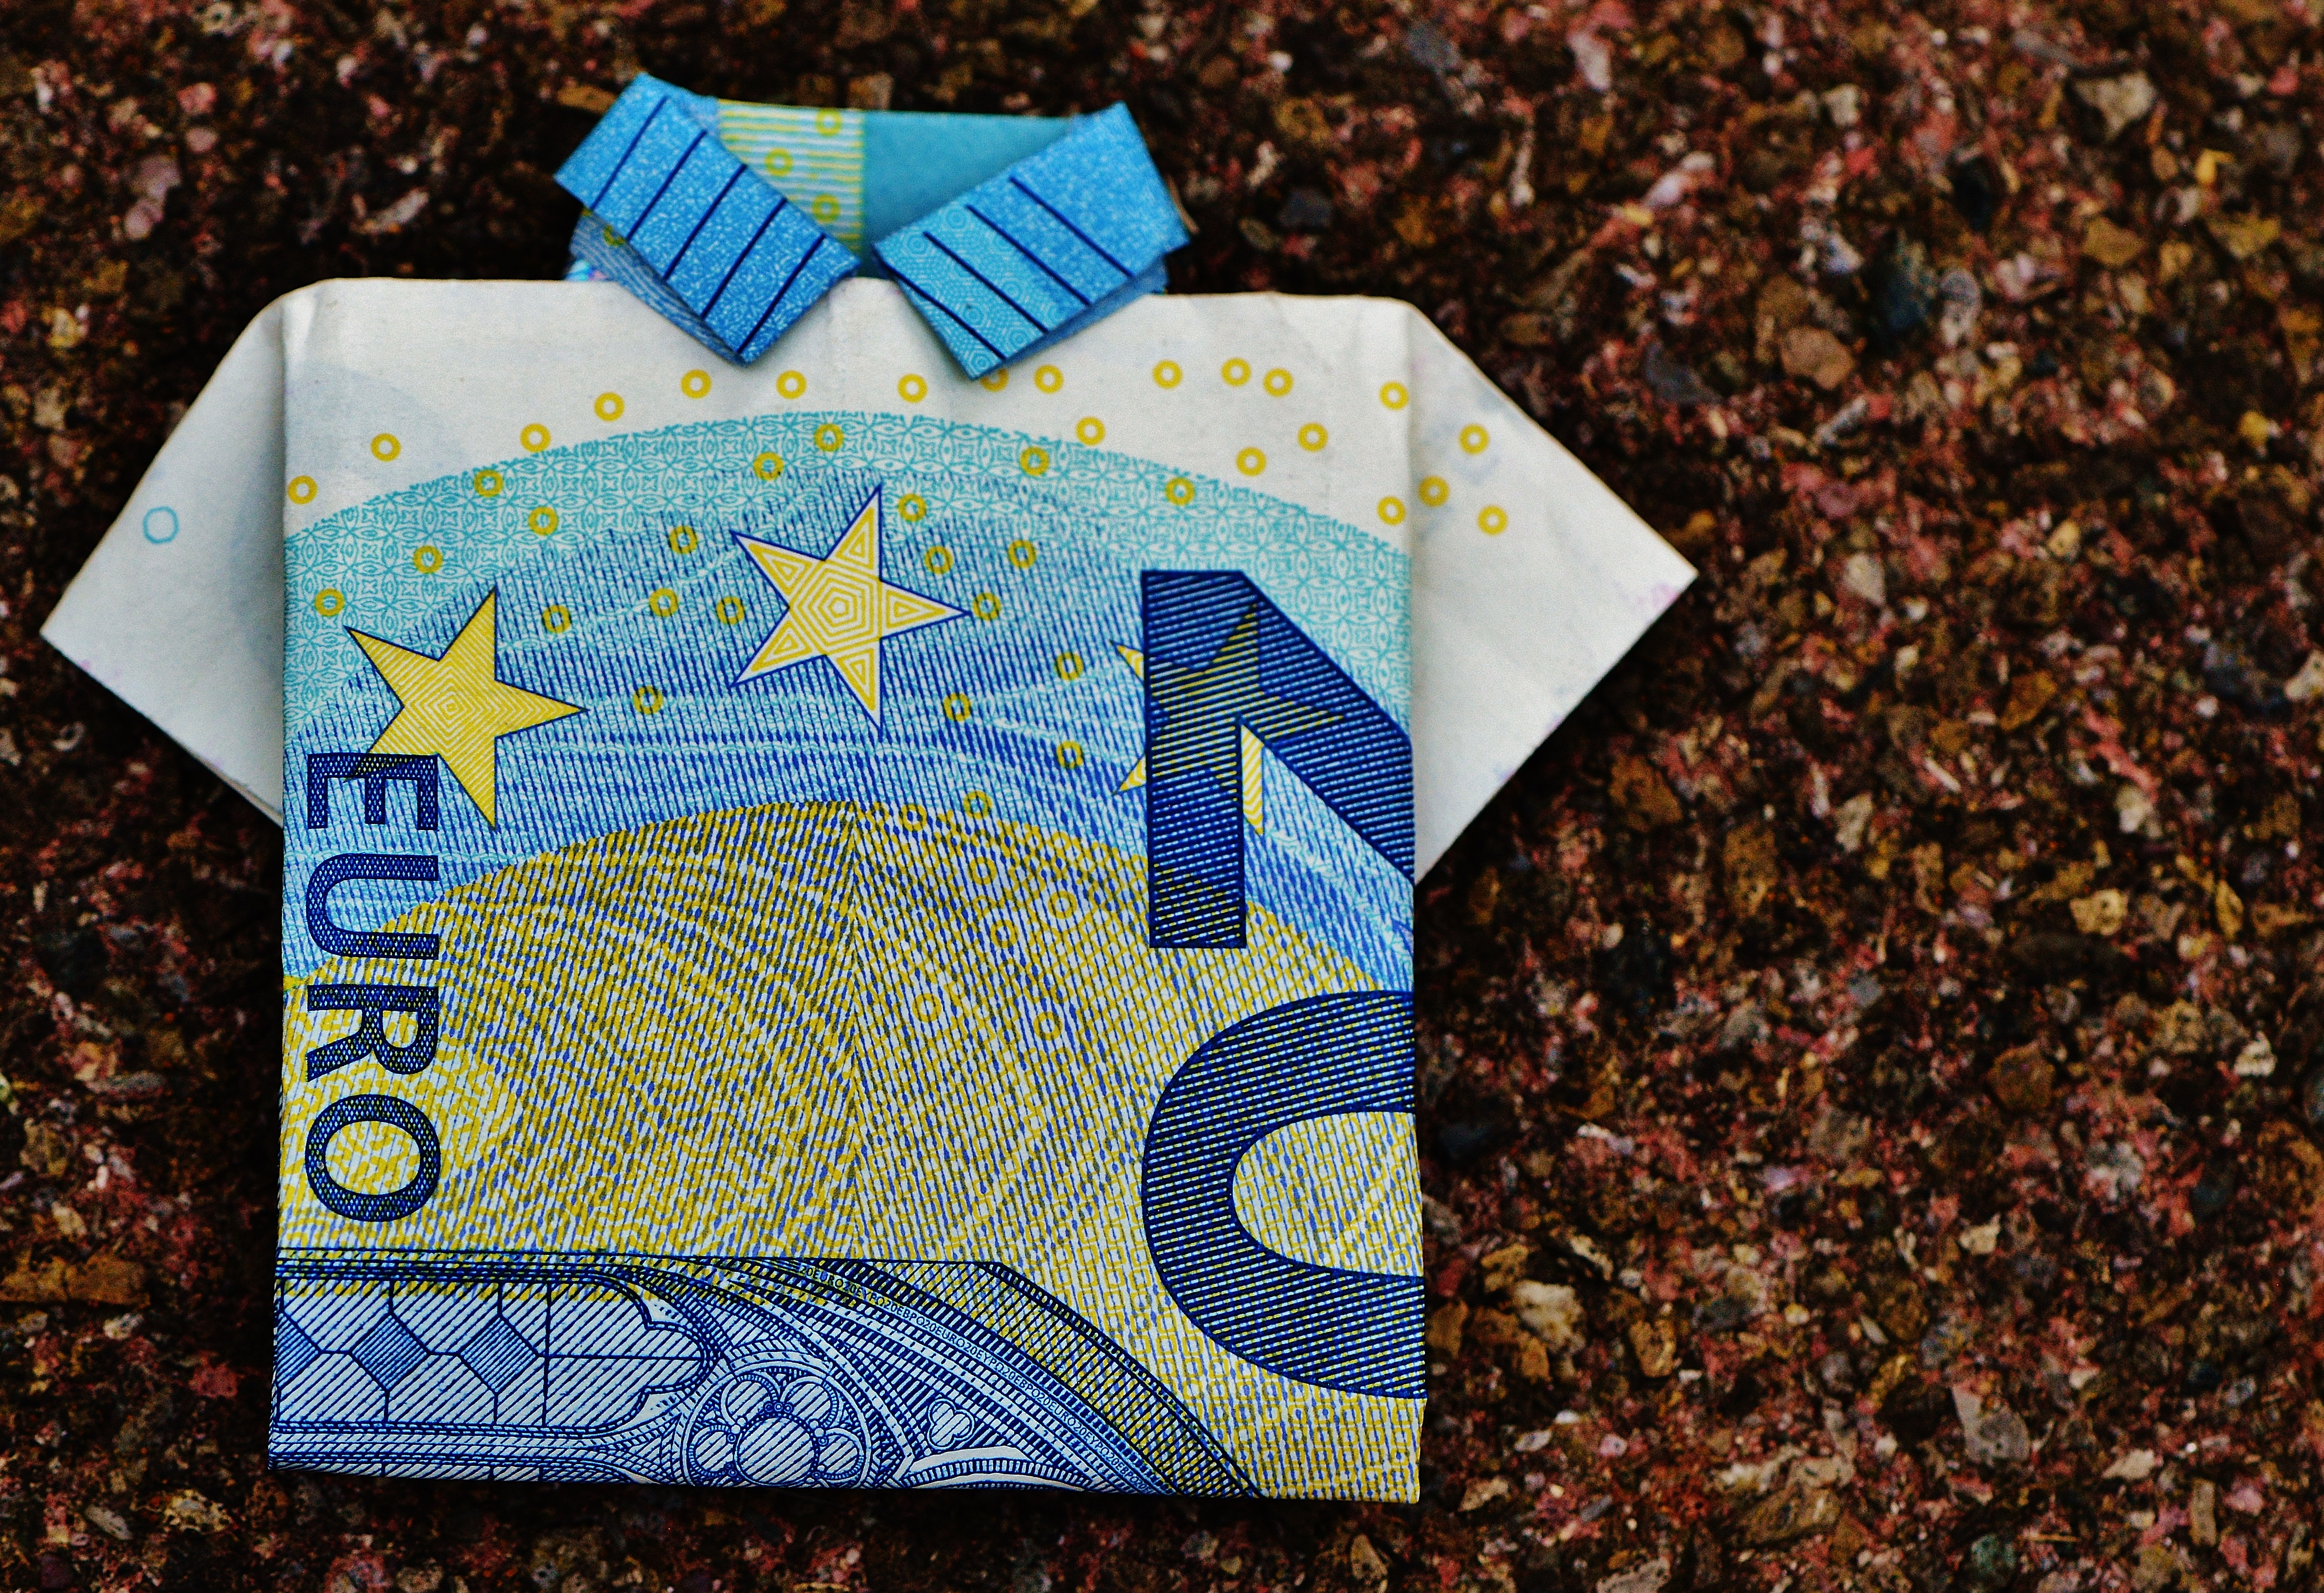
texture, leaf, pattern, color, money, blue, material, close up, cash, textile, colour, art, design, currency, euro, folded, bill, wear, origami, folding technique, the last shirt, 20 euro